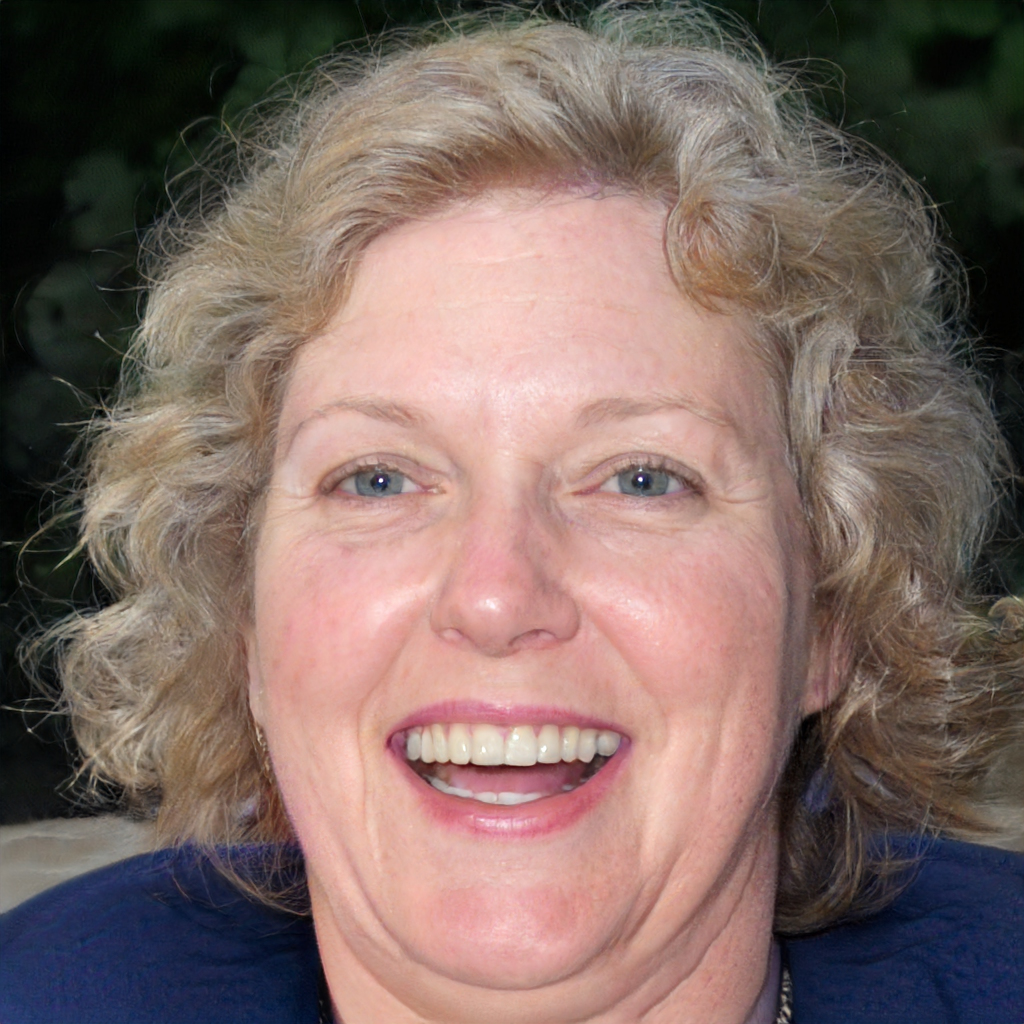
Label: No Watermark